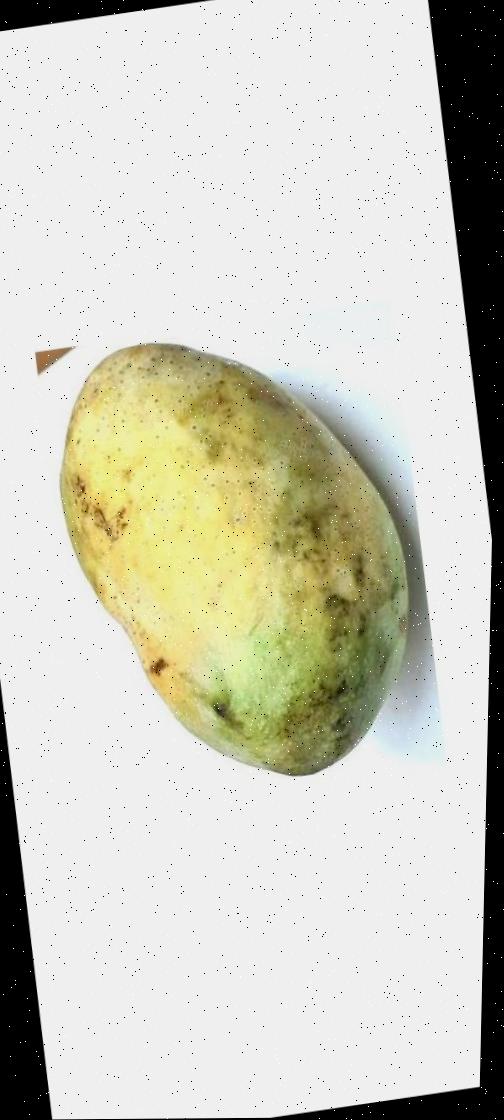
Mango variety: Fazli Classic